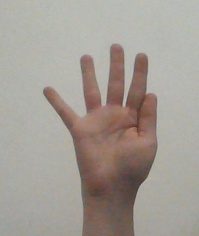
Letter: sheen